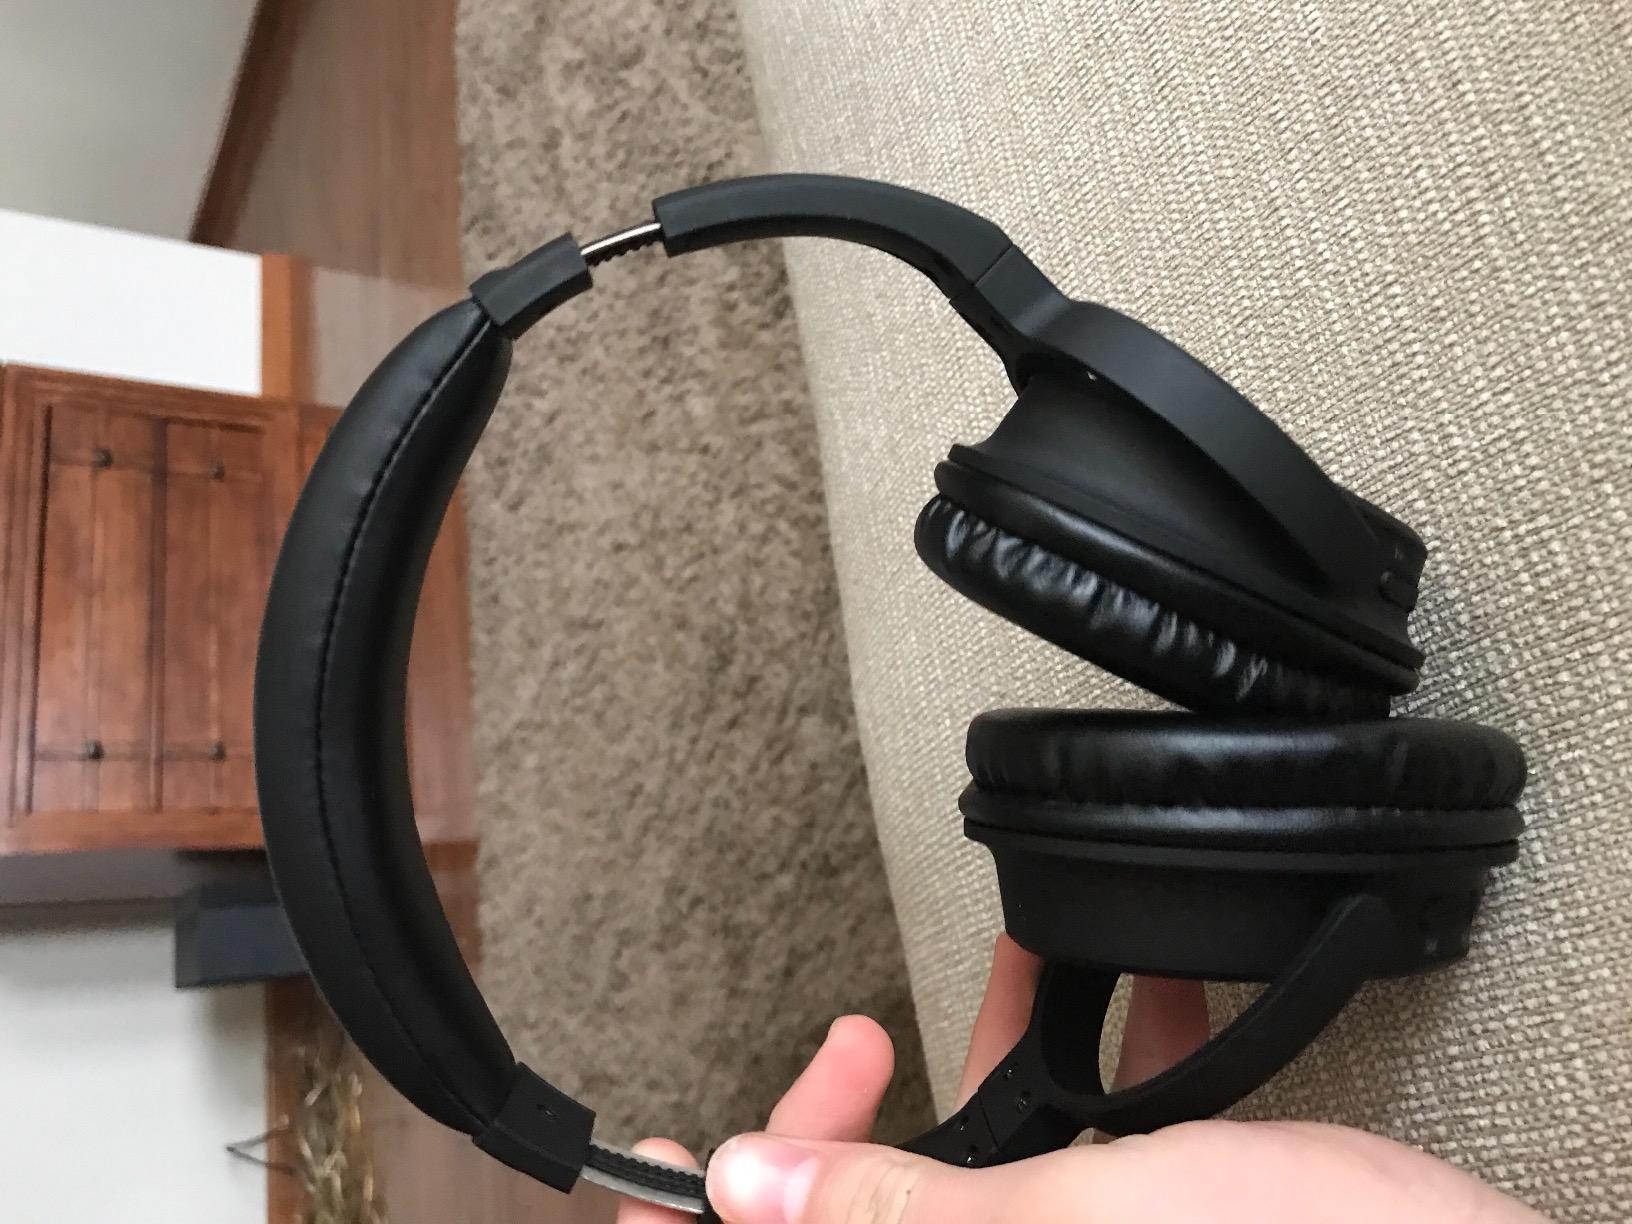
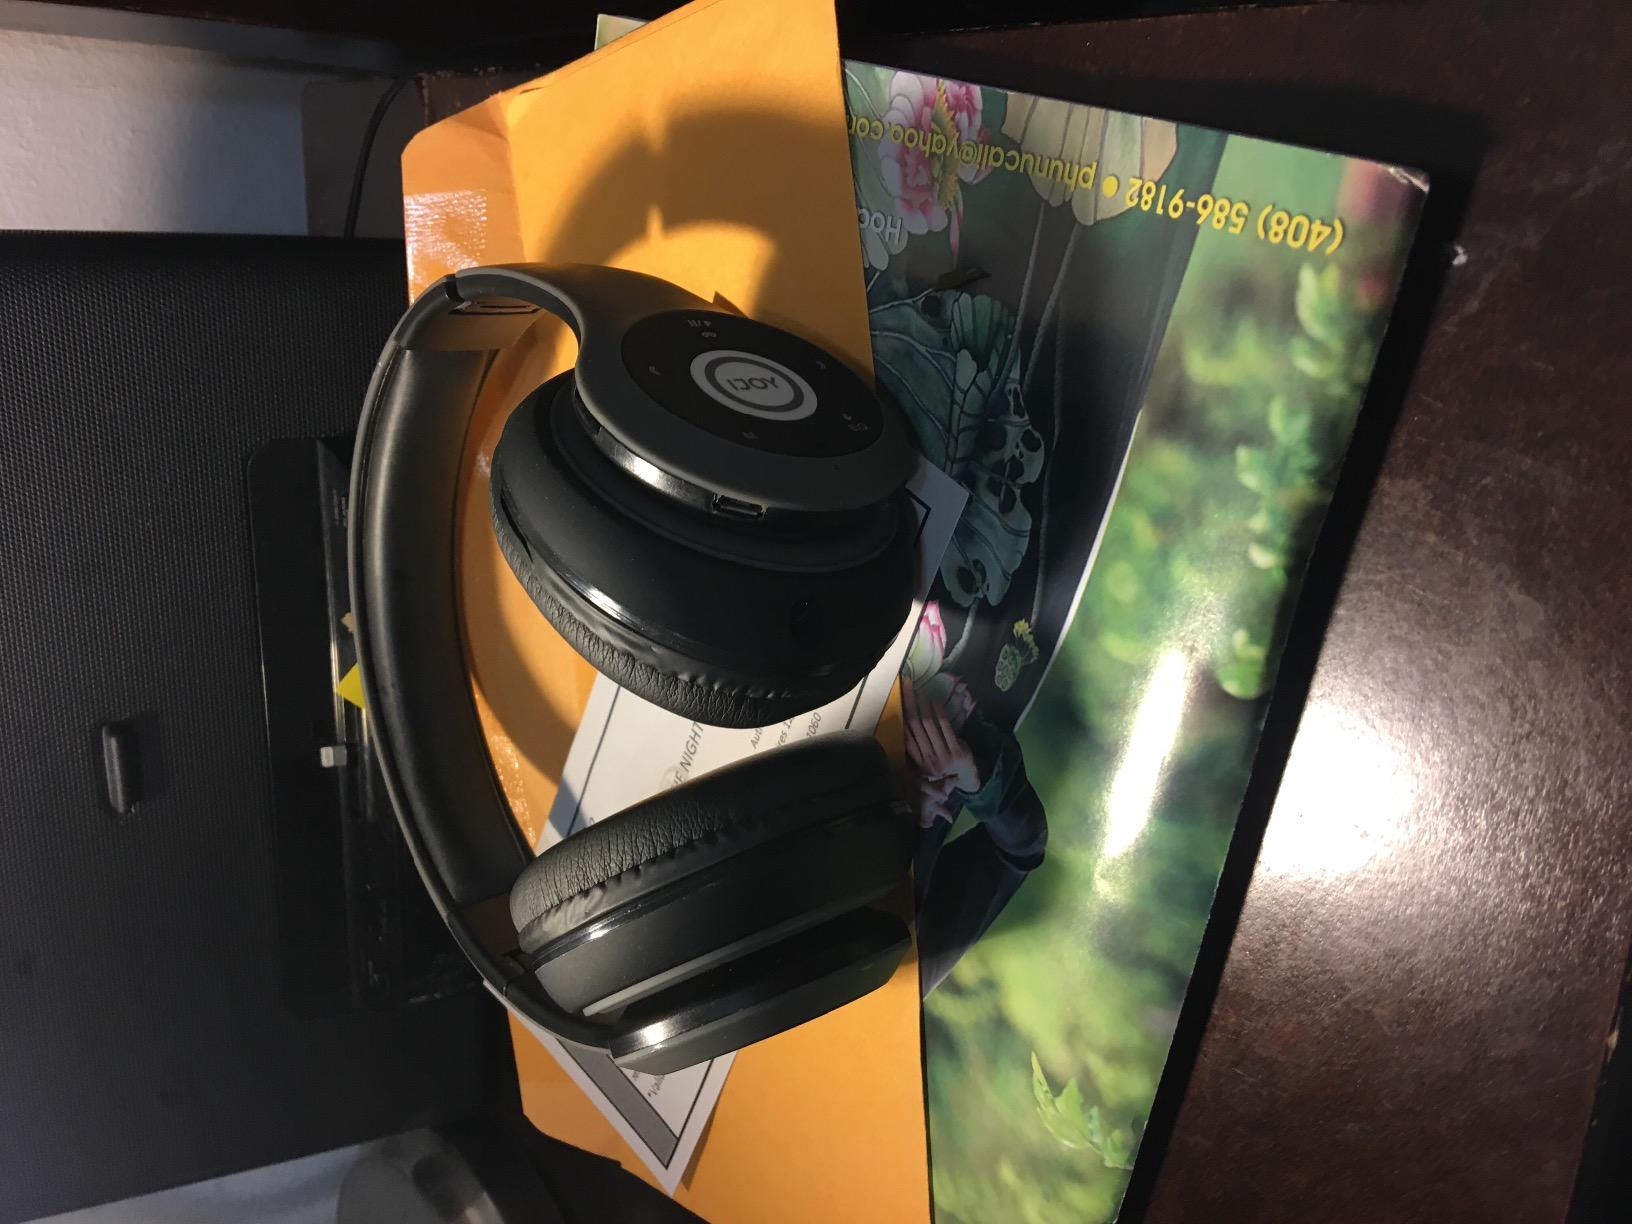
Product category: headphones
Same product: no